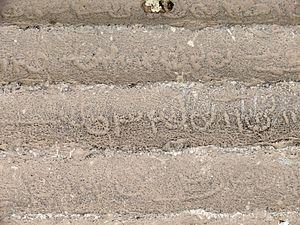
Persépolis, Parsa en vieux-persan, était une capitale de l’empire perse achéménide. Le site se trouve dans la plaine de Marvdasht, au pied de la montagne Kuh-e Rahmat, à environ 75 km au nord-est de la ville de Shiraz, province de Fars, Iran.